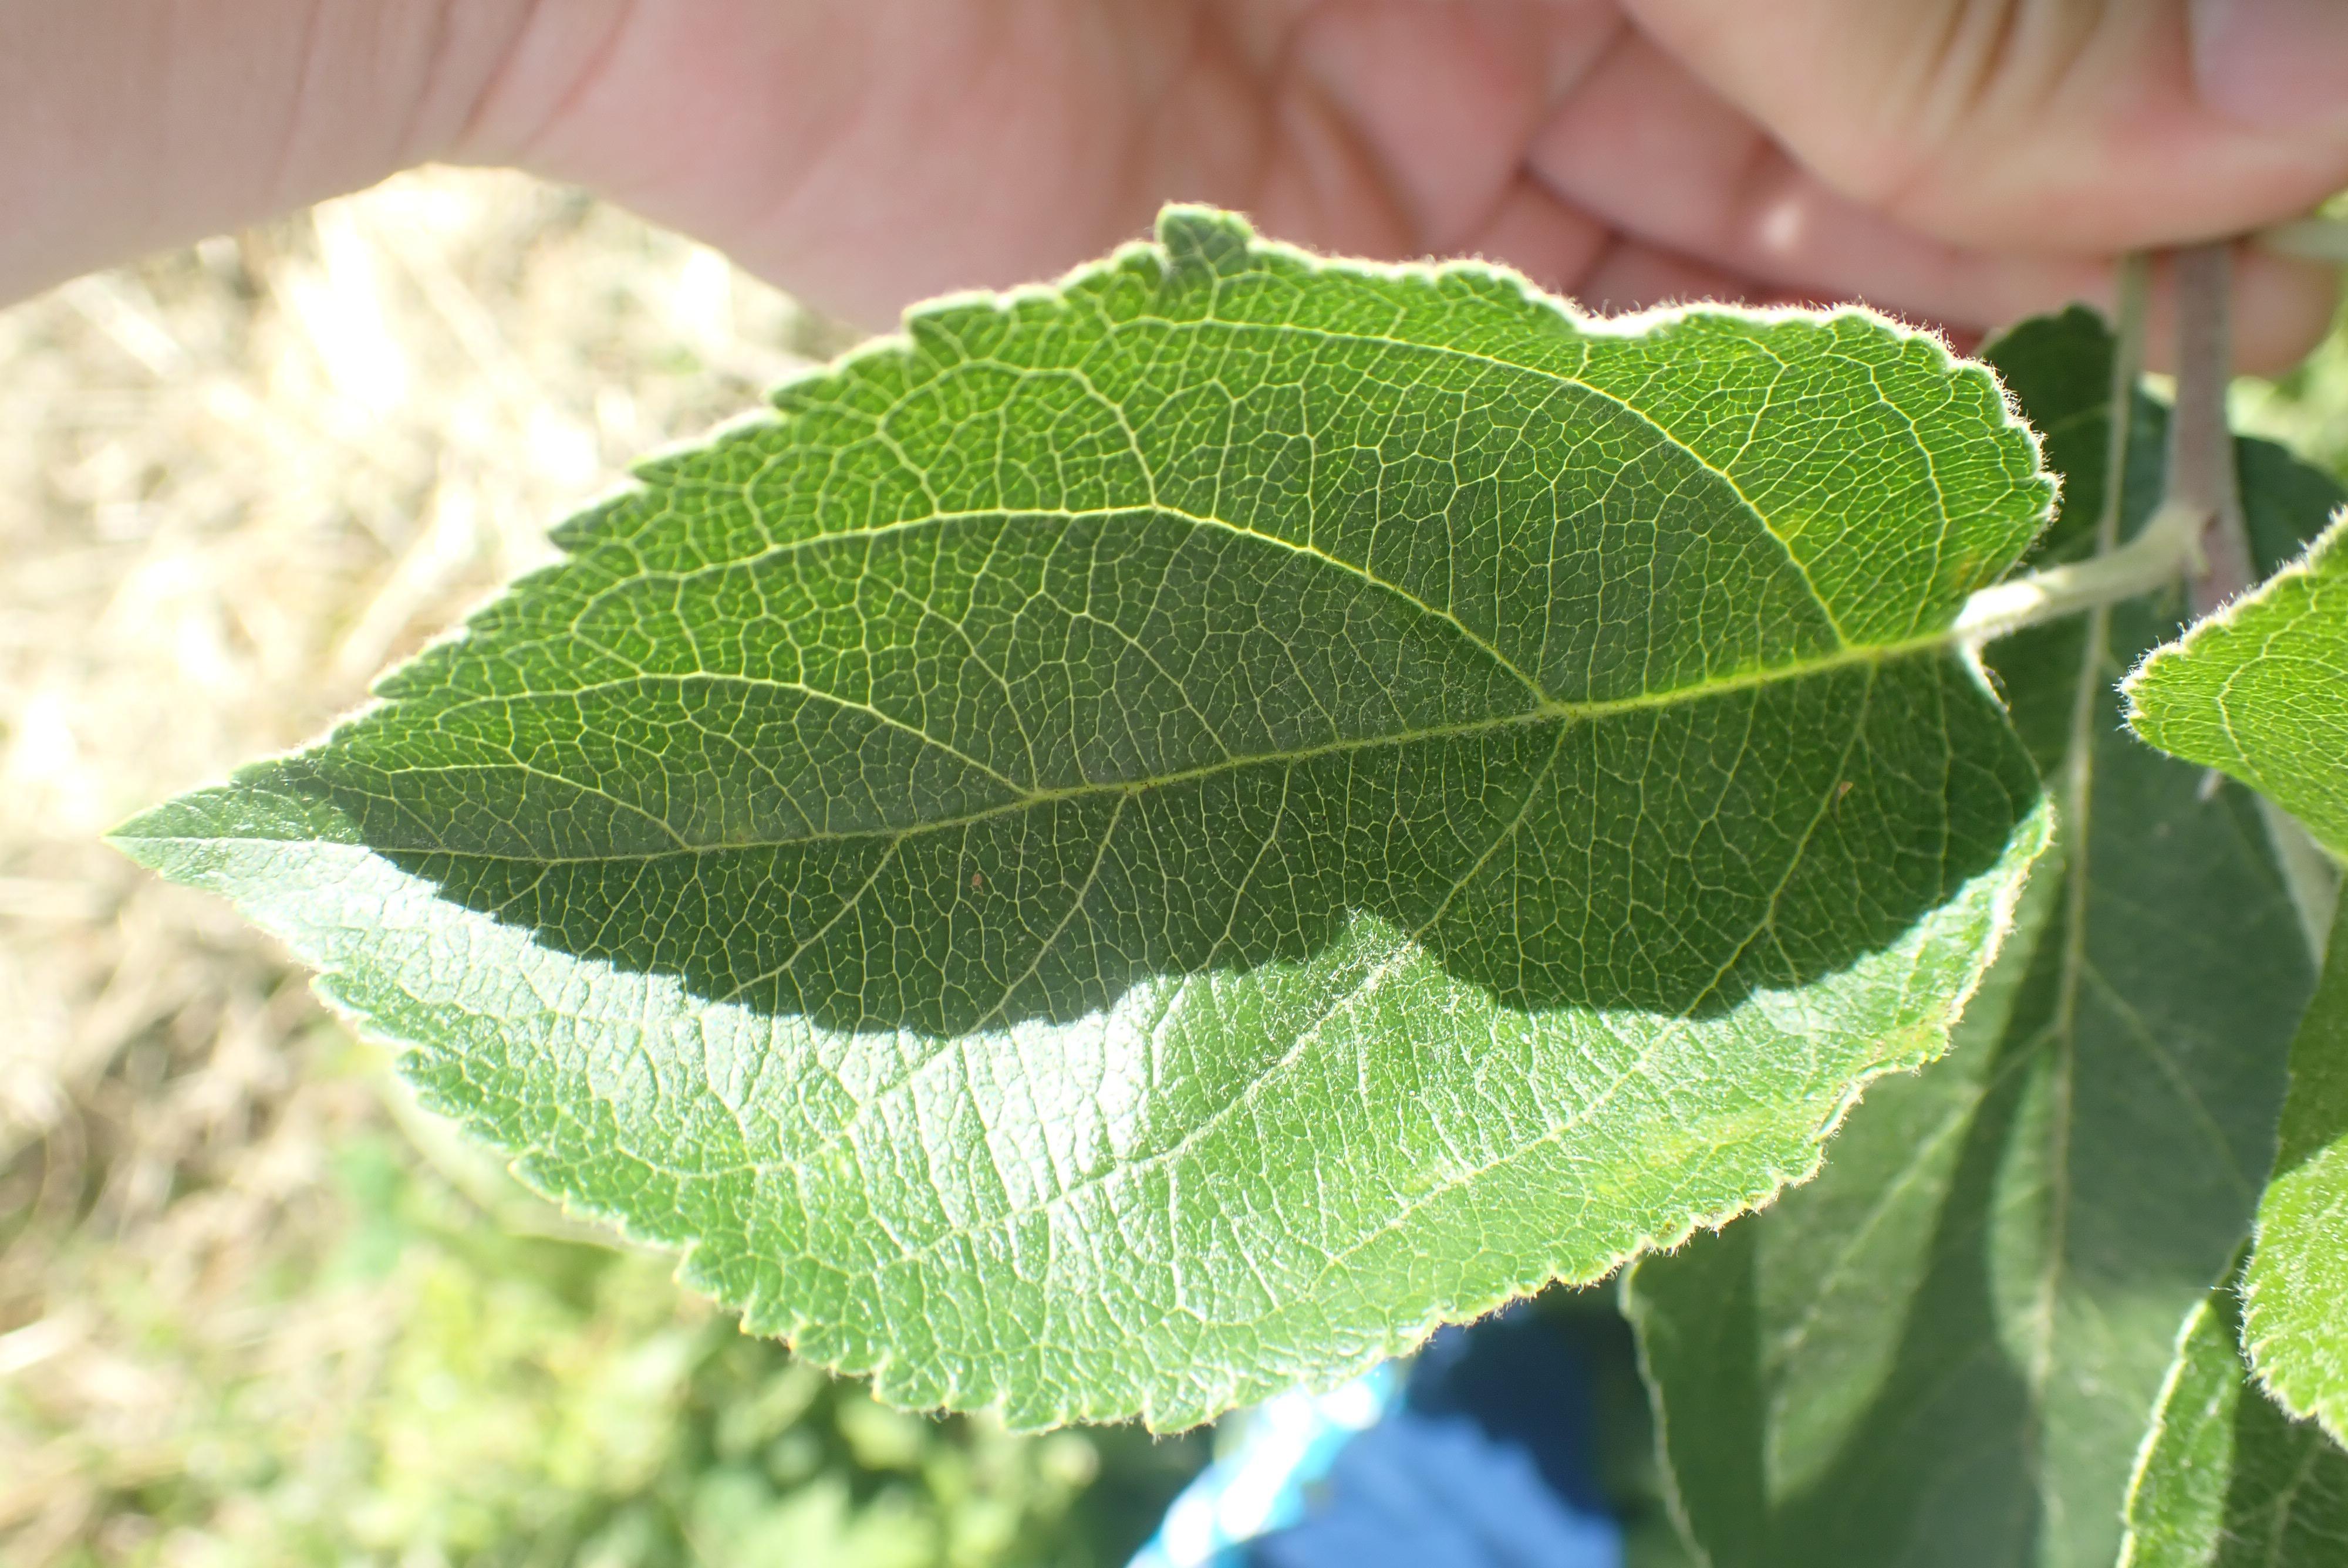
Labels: healthy